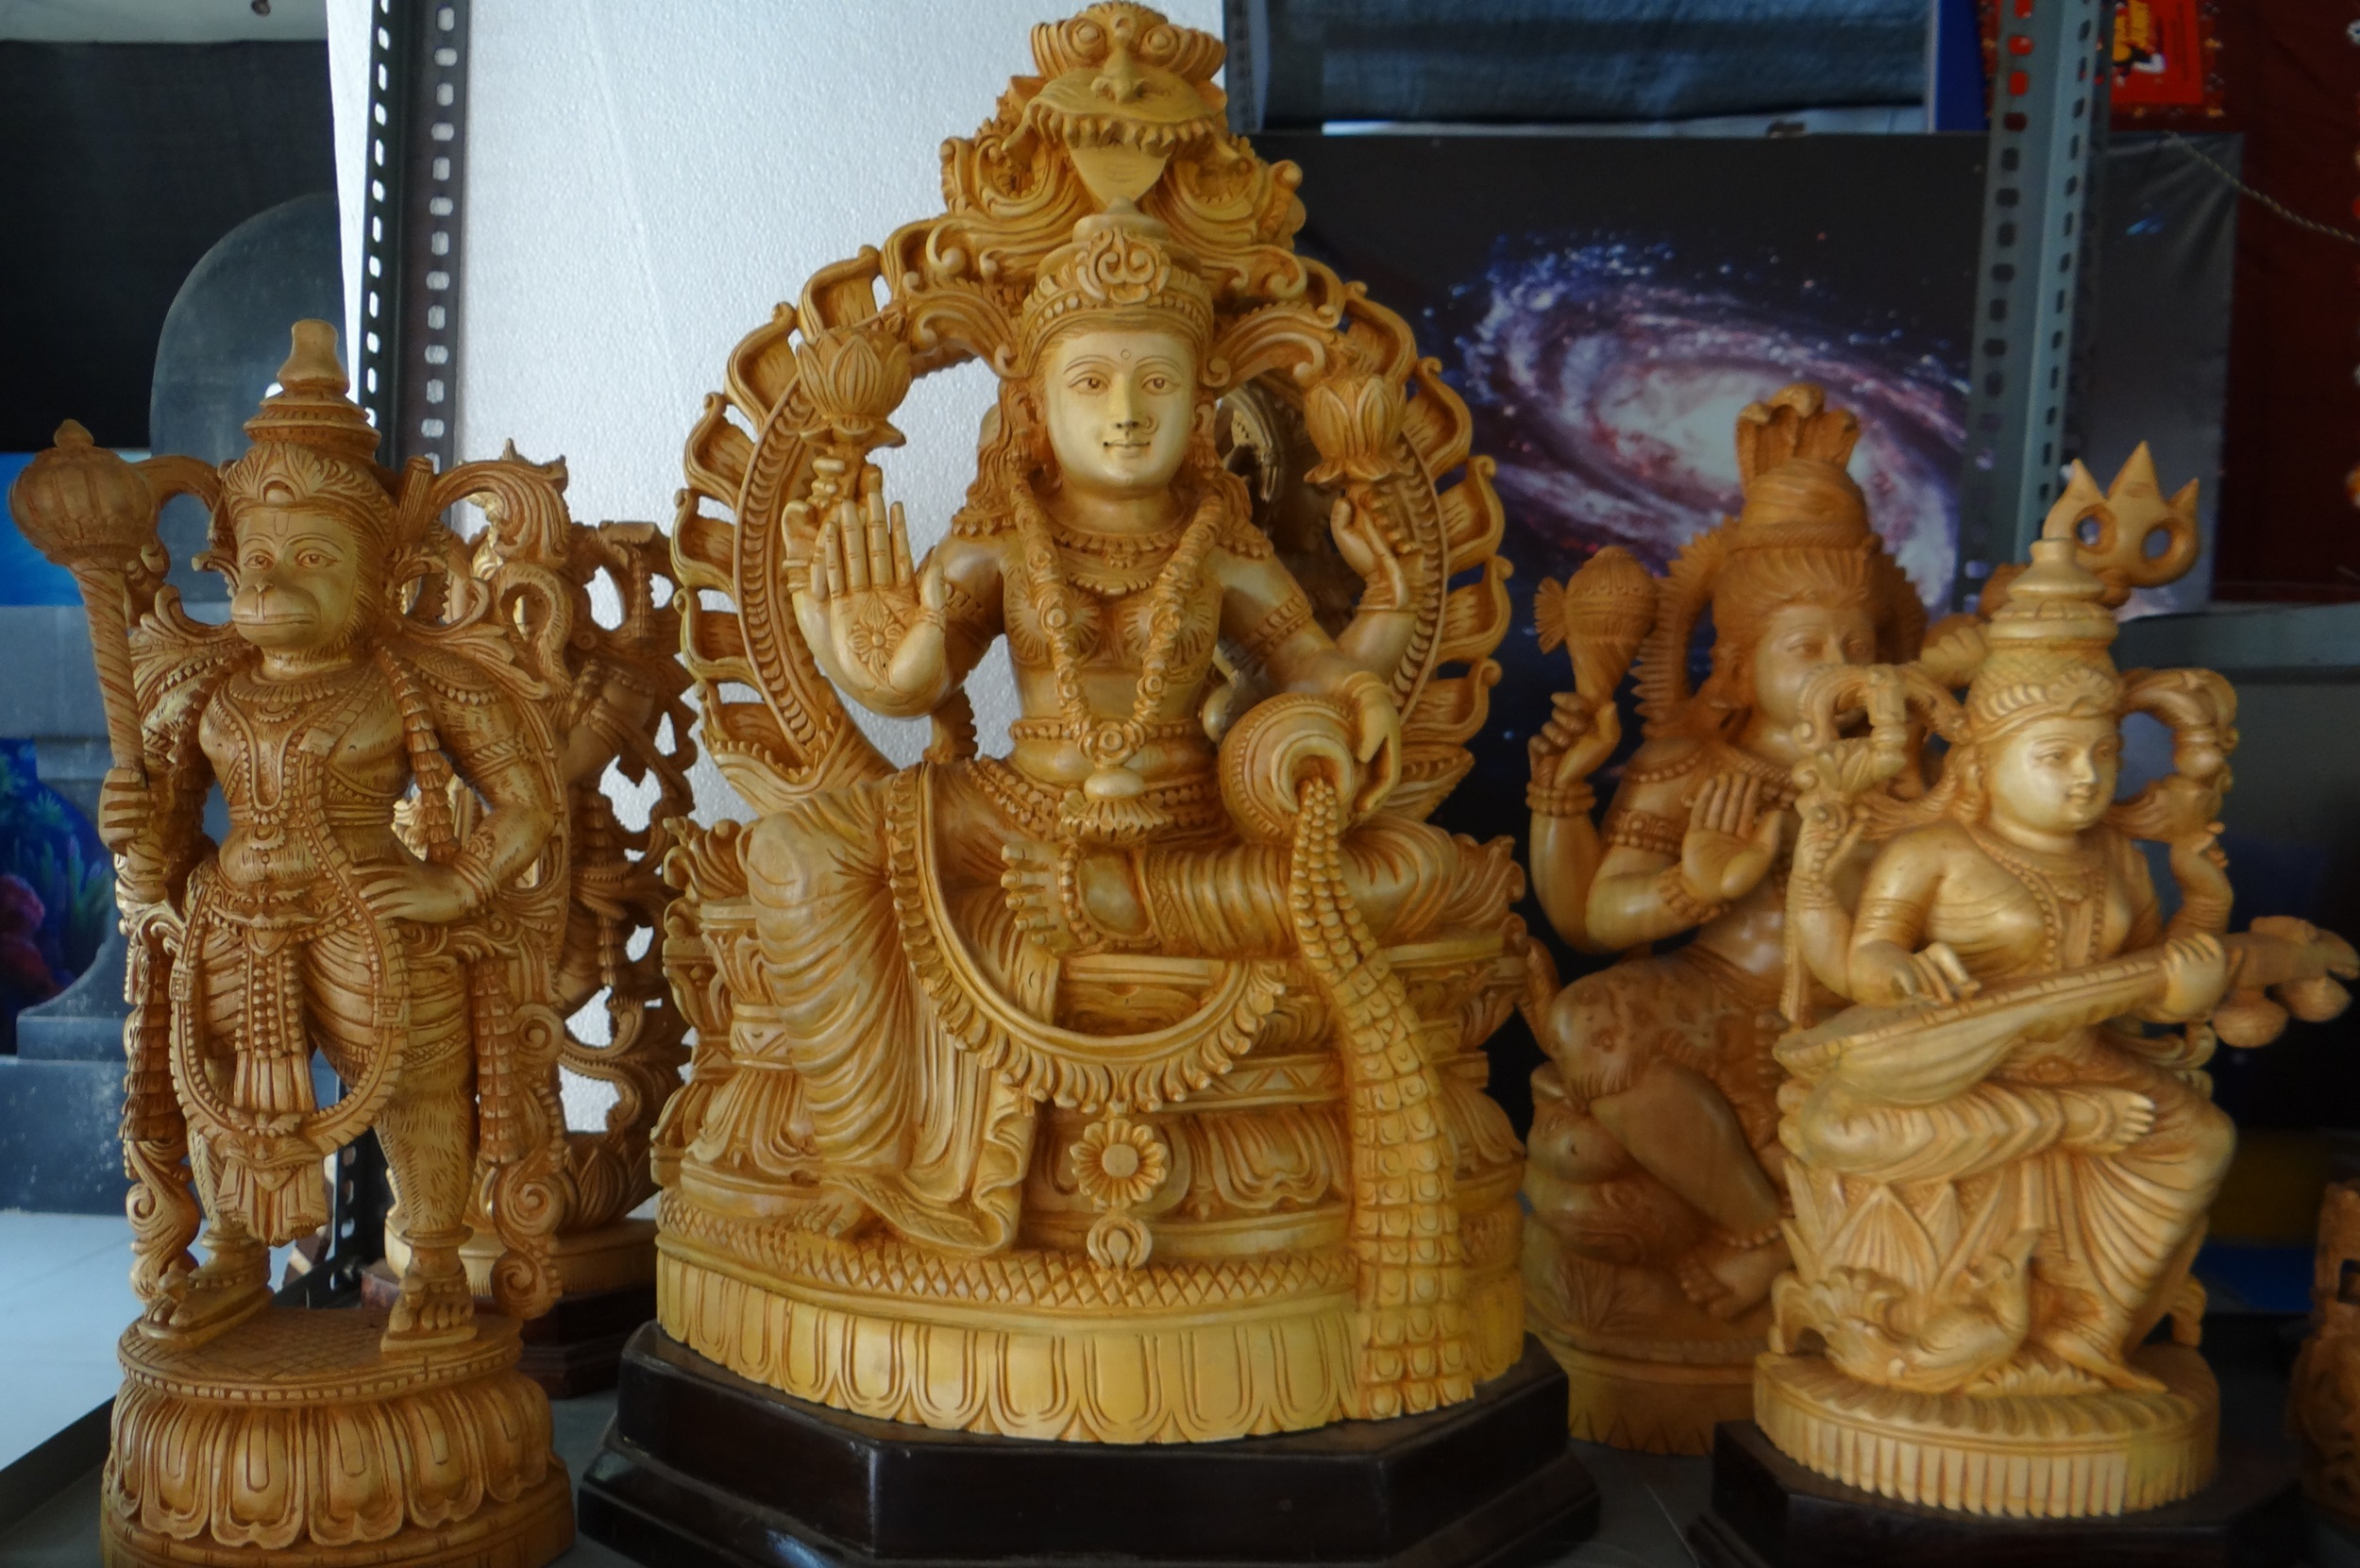
wood, monument, statue, shop, craft, sculpture, art, temple, stall, wooden, carved, handmade, india, sale, carving, bangalore, figures, souvenir, figurines, traditional, god, goddess, handicrafts, mythology, stone carving, hindu temple, sandalwood, ancient history